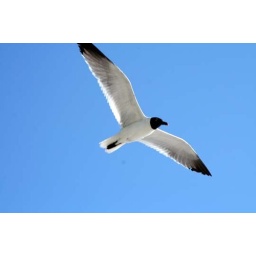
Seagull in sky along beach in St. Petersburg, FL., taken with a Canon DSLR and 28-135mm IS lens.